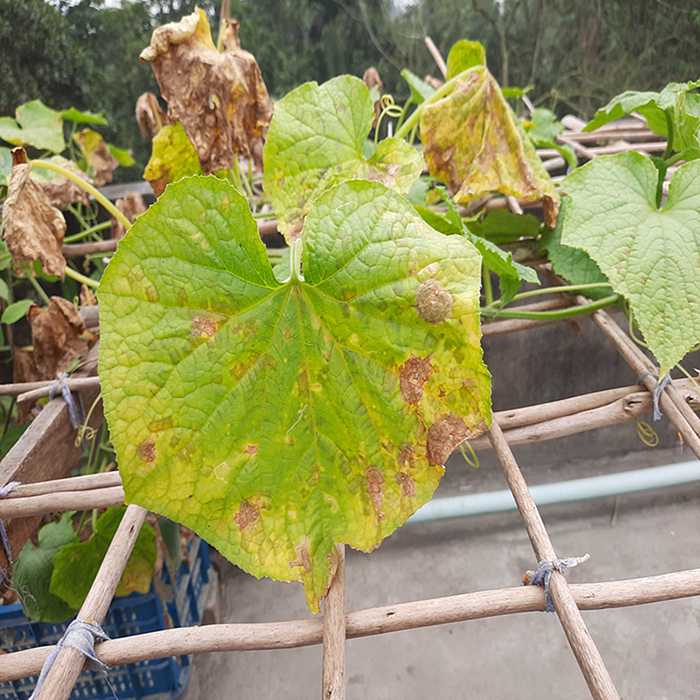
Plant: Cucumber
Label: Anthracnose lesions